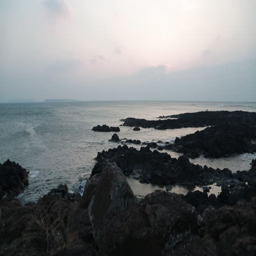
rock formations on an island .